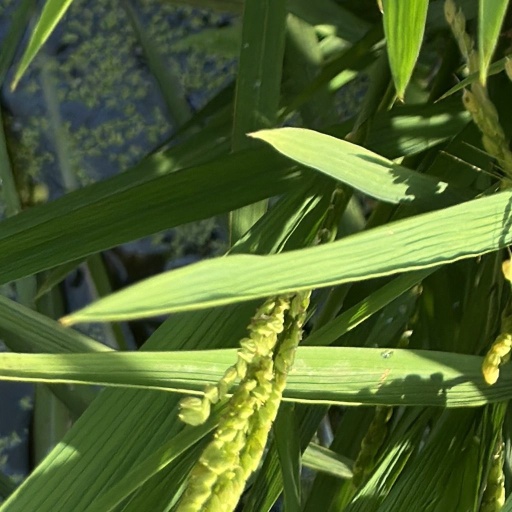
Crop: rice